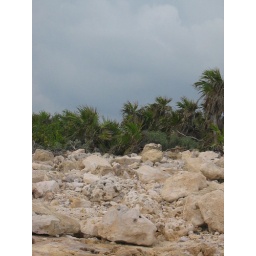
The rocks &amp;amp; trees by the ocean